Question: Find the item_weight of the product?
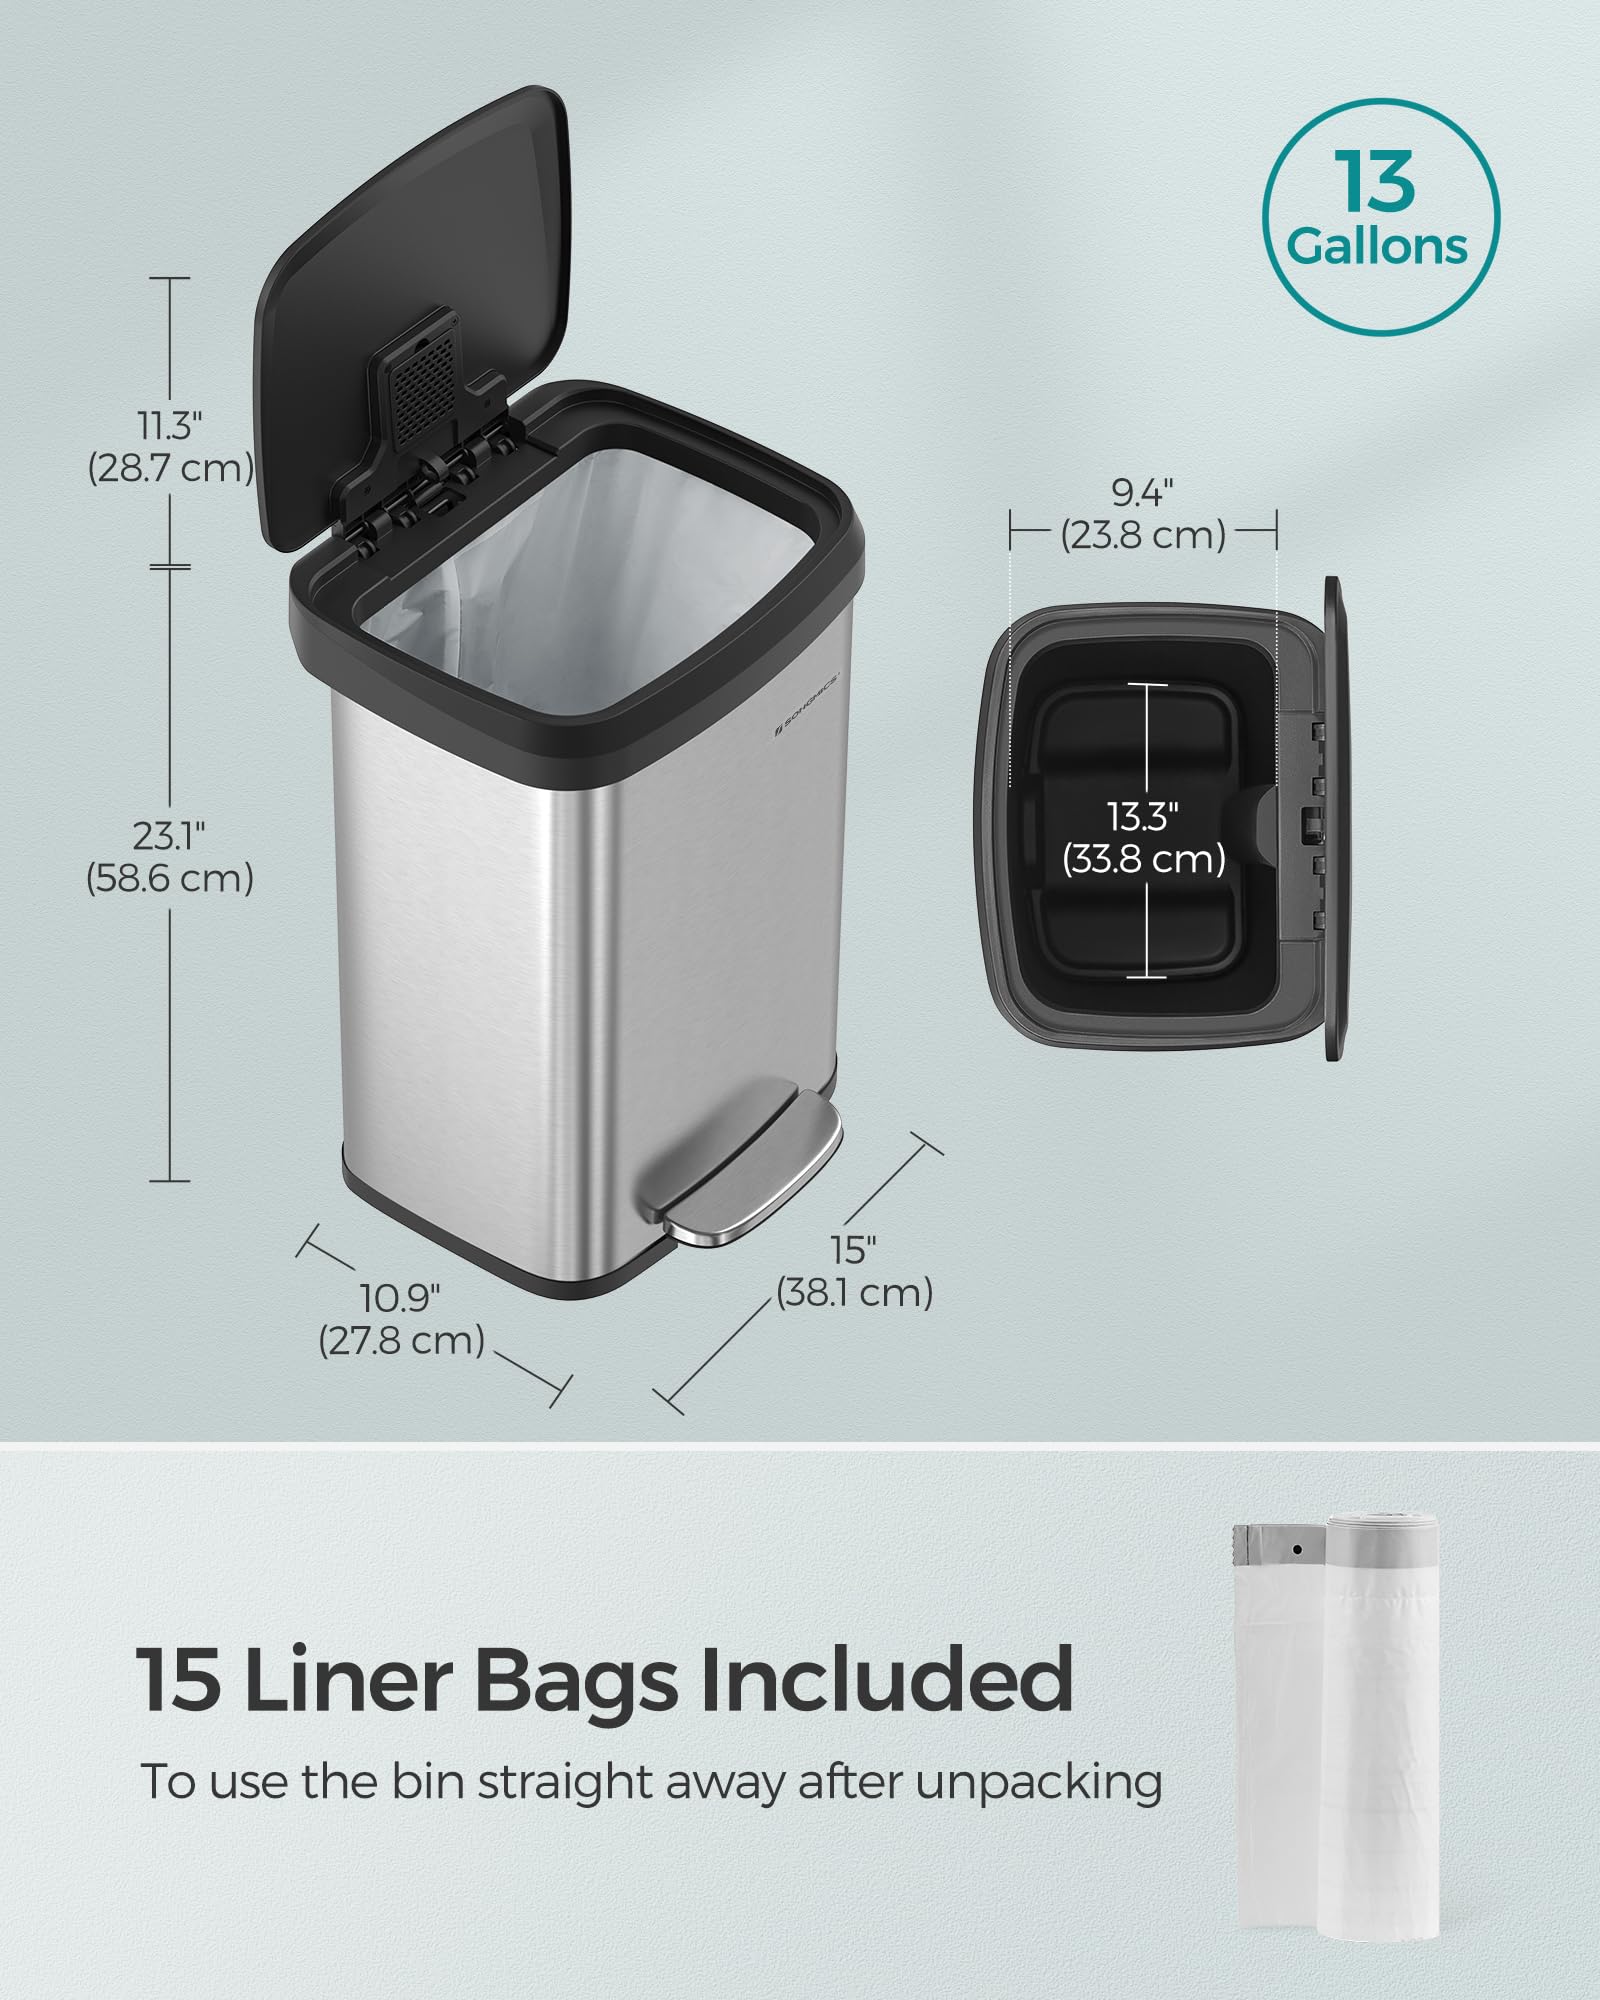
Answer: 15.0 ton